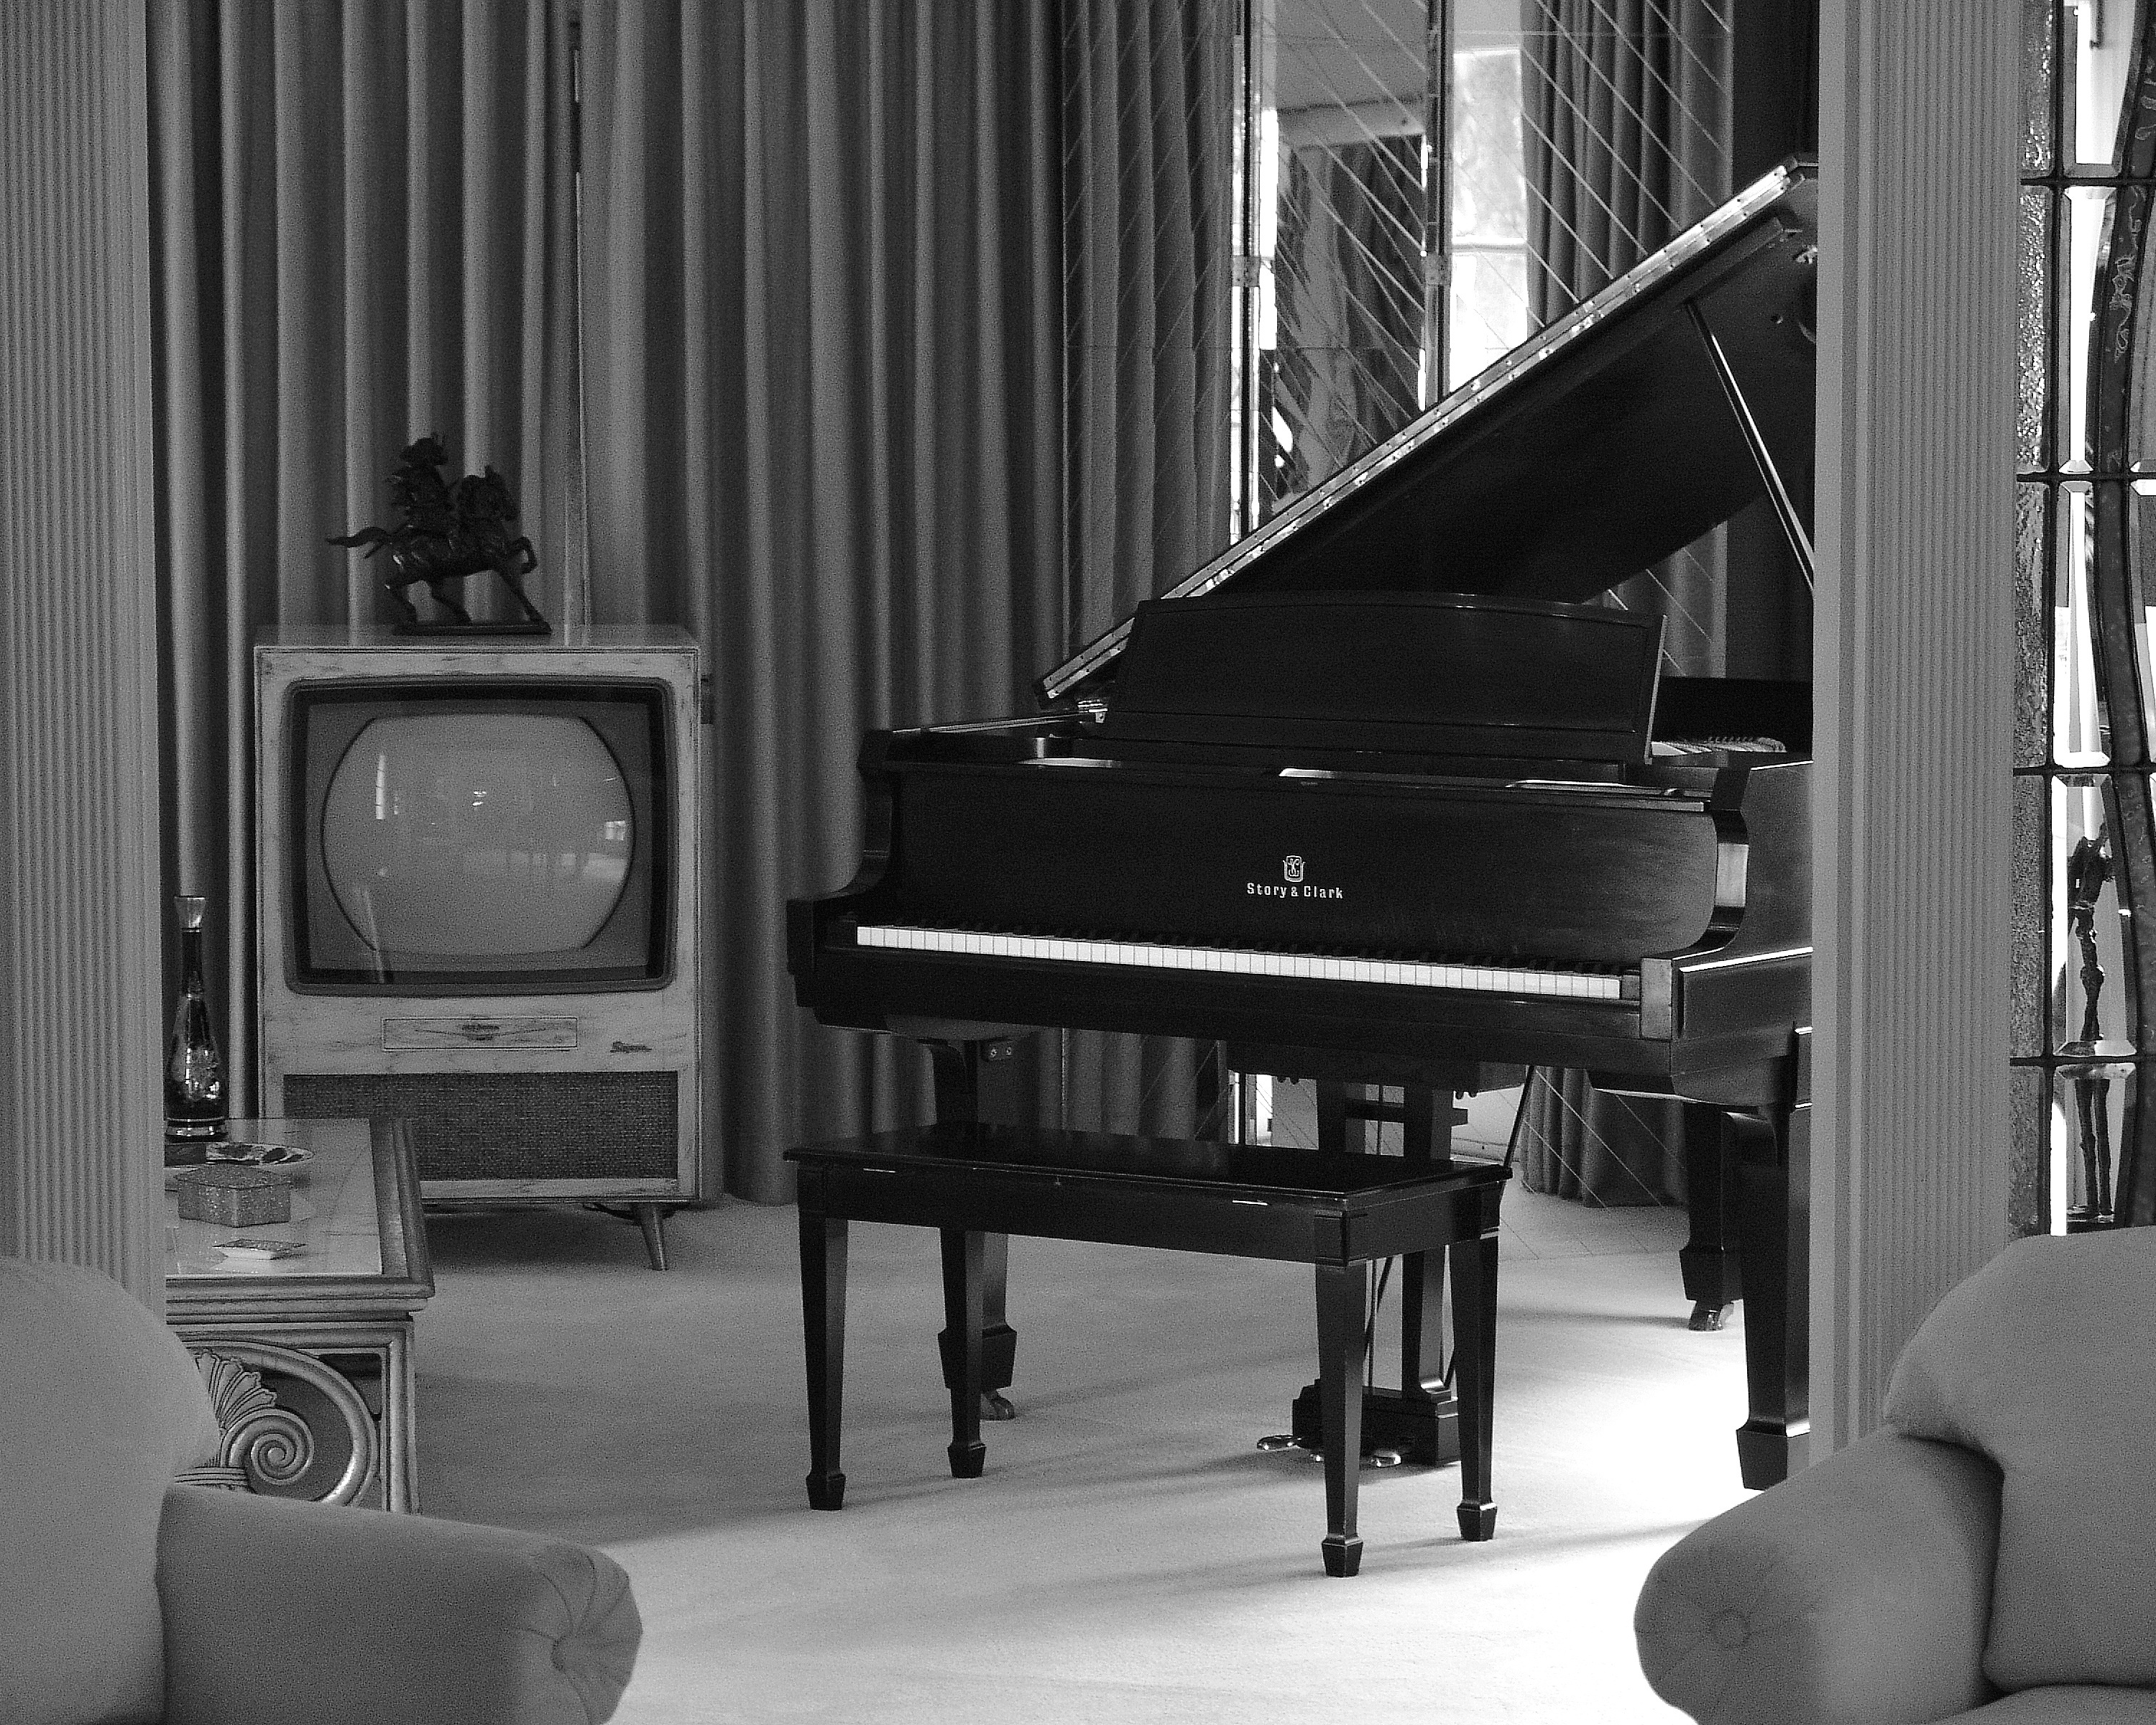
black and white, keyboard, technology, white, retro, chair, home, piano, tv, black, furniture, monochrome, musical instrument, interior design, elvis, memphis, monochrome photography, string instrument, electronic device, graceland